Integral Yoga (Satchidananda)

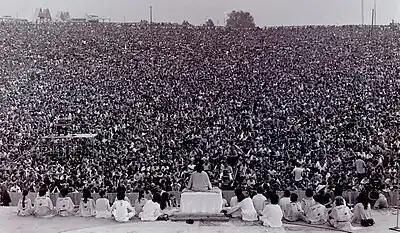
Swami Satchidananda opening the Woodstock Music and Art Festival

In 1966, the first Integral Yoga Institute was founded on the Upper West Side of New York City. There, Swami Satchidananda, and some of his newly trained students began leading classes for the general public in Hatha, meditation, breath work, and stress management. In August 1968, a group of students took up residence in an apartment in the 500 West End Avenue building to immerse themselves in the yogic lifestyle, forming the first Integral Yoga ashram.